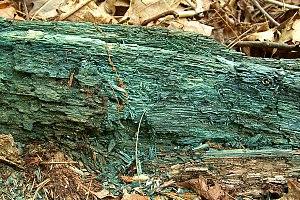
Les champignons sont des eucaryotes pluricellulaires ou unicellulaires. Le terme « champignon » est devenu ambigu car il désigne un taxon obsolète. Ce terme englobe à la fois les Fungi, les oomycètes, les chytridiomycètes et les mycétozoaires. Leurs cellules, pourvues d'une paroi chitineuse ou cellulosique, sont immobiles et se nourrissent par l’absorption des molécules organiques directement dans le milieu. La cellule ou les cellules sont dépourvues de chlorophylles et/ou de plastes car ces organismes sont hétérotrophes vis-à-vis du carbone. Leur appareil végétatif est un thalle : ce sont donc des thallophytes. L'étude de ces champignons, la mycologie, est pratiquée par des mycologues.